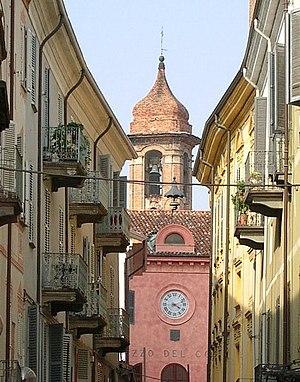
Alba est une ville d'environ 31 300 habitants, située dans la province de Coni dans le Piémont en Italie.